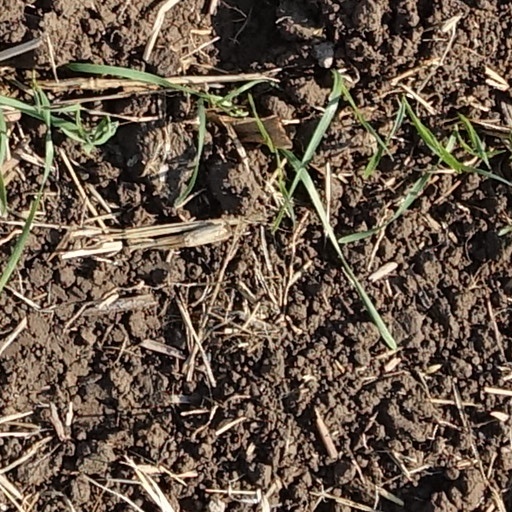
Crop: wheat